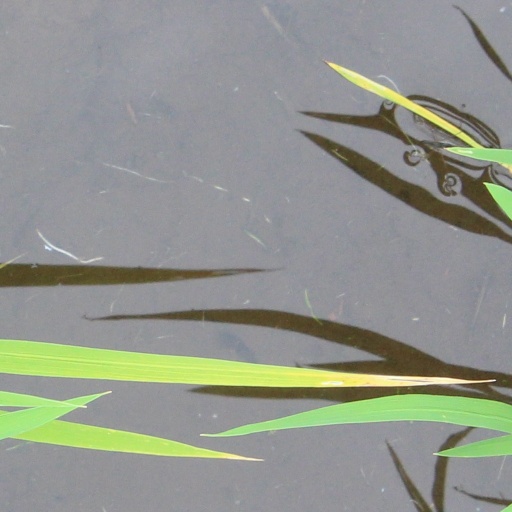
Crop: rice